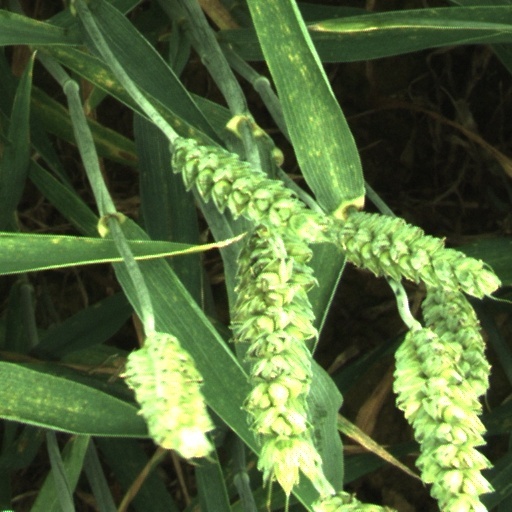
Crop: wheat